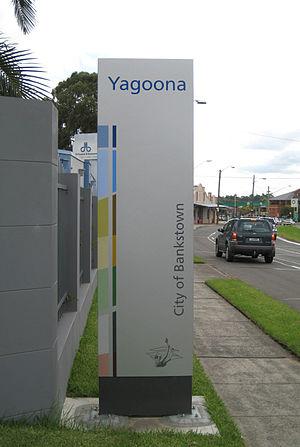
Yagoona est une ville de la banlieue de la ville de Bankstown en Nouvelle-Galles du Sud.